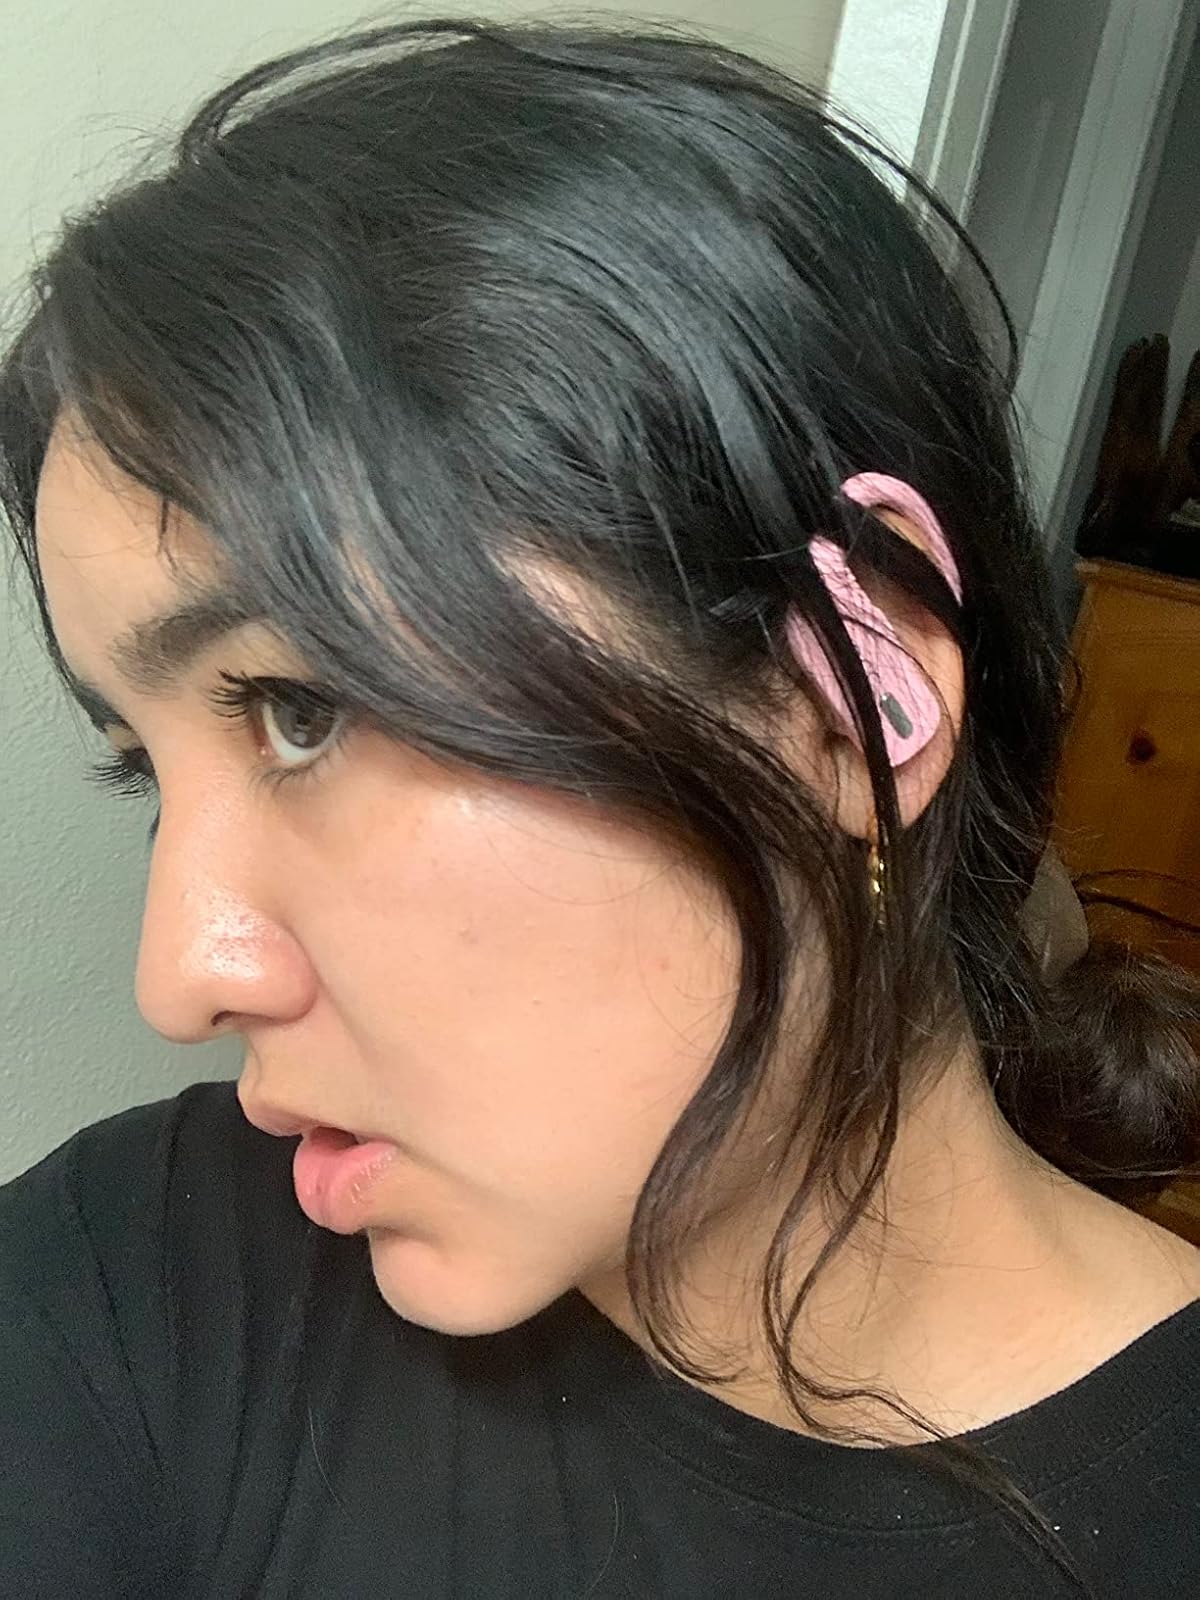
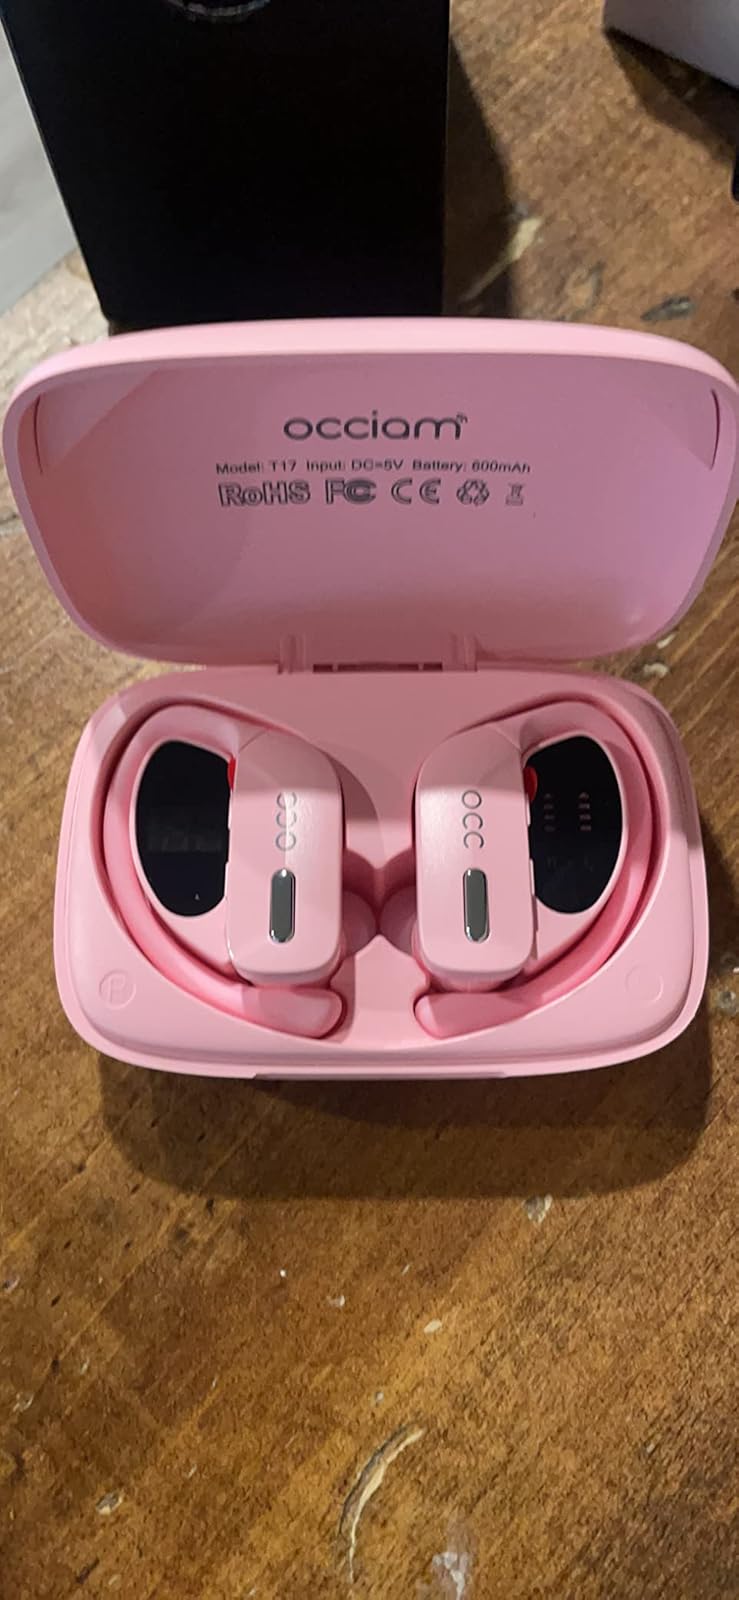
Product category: earbuds
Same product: yes